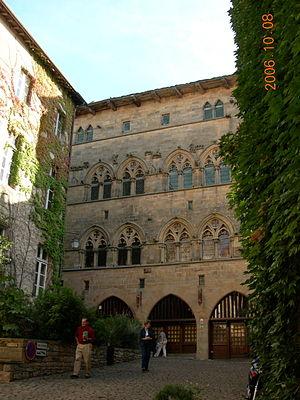
Cordes-sur-Ciel département du Tarn en France, façade de la ""Maison du Grand Veneur"""
Ce tableau présente la liste de tous les monuments historiques classés ou inscrits dans la ville de Cordes-sur-Ciel, Tarn, en France.
La maison du Grand Veneur ou maison Céré est une maison gothique de Cordes-sur-Ciel dans le Tarn. Elle est classée monument historique depuis le 8 mars 1923 et le 8 août 1991.
Cet article recense les monuments historiques français classés en 1923.